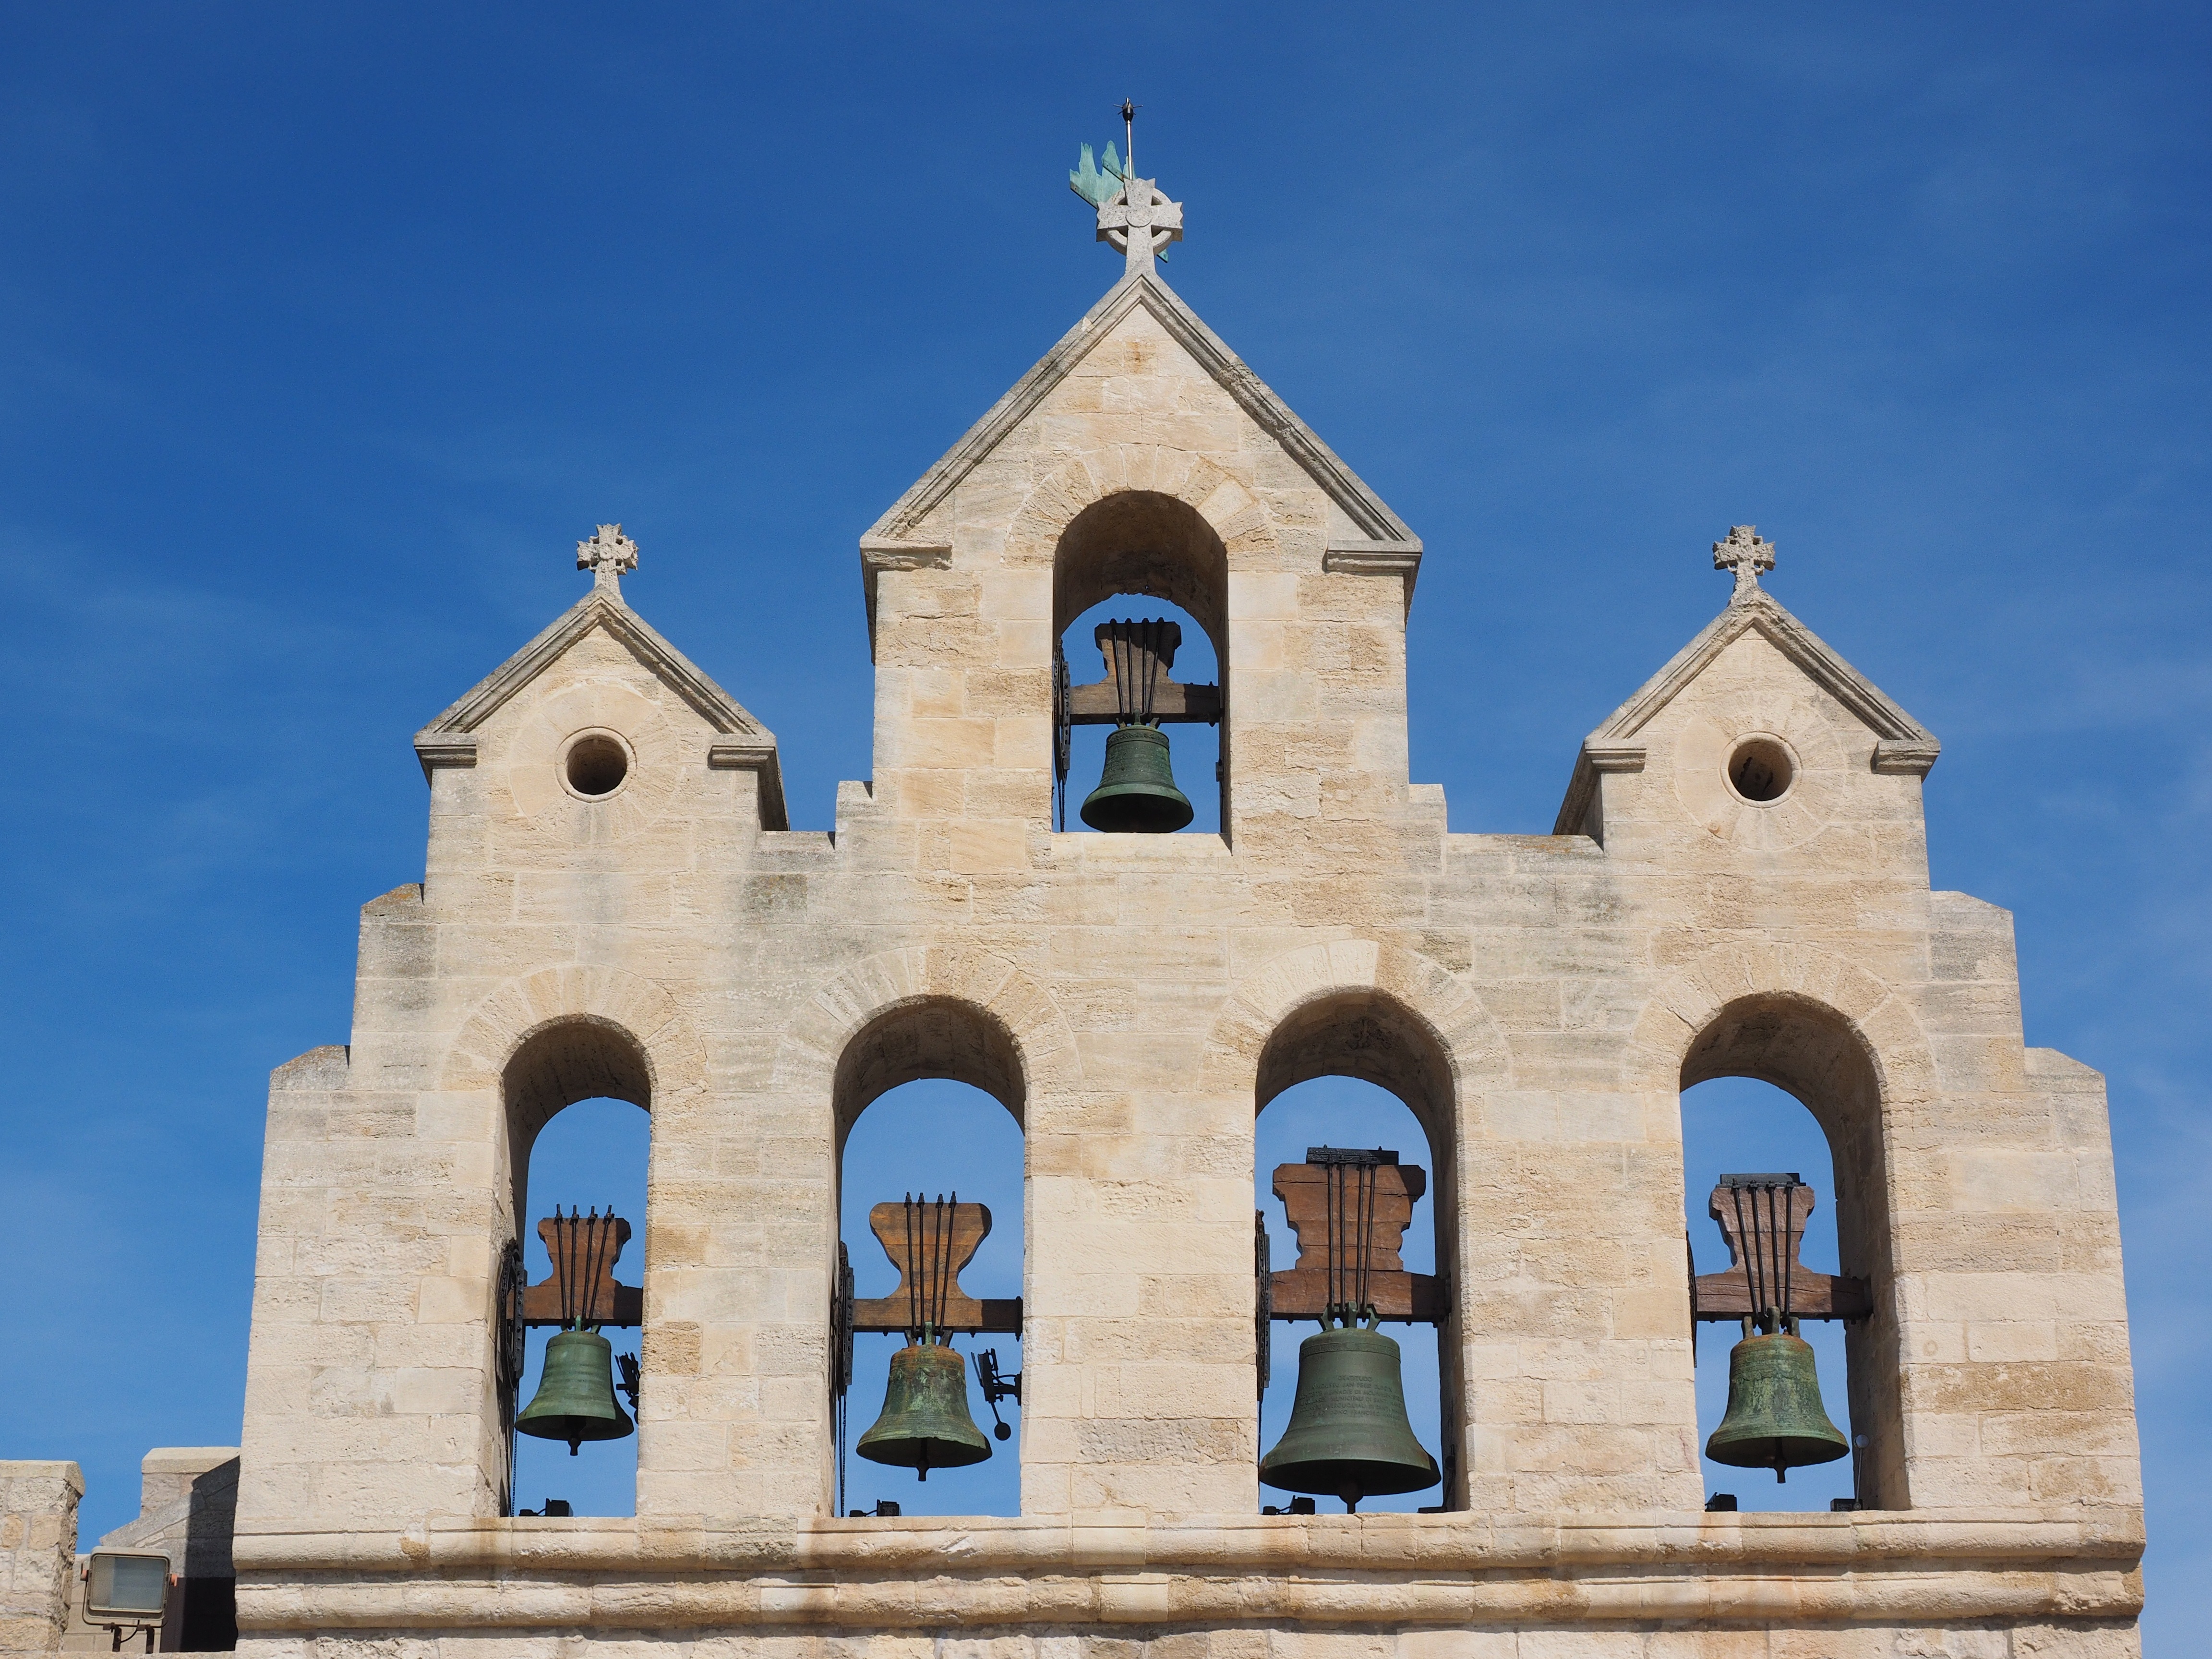
architecture, building, monument, france, arch, landmark, facade, blue, church, chapel, place of worship, bell tower, catholic, steeple, monastery, synagogue, camargue, bells, provence alpes c te d azur, fortified church, place of pilgrimage, church roof, notre dame de la mer, pilgrimage site, saintes maries de la mer, bouches du rh ne, spanish missions in california